Marcus Sears Bell Farm

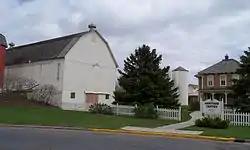
Marcus Sears Bell Farm

The Marcus Sears Bell Farm, also known as the Bell-Tierney Farmstead, is located in New Richmond, Wisconsin, United States. It was added to the National Register of Historic Places in 1988.